Tortured (film)

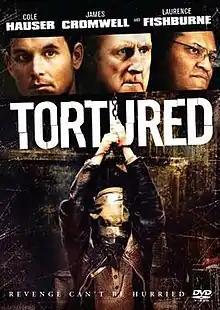
DVD cover

Tortured is a 2008 American crime thriller film written and directed by Nolan Lebovitz and starring Cole Hauser, Laurence Fishburne, and James Cromwell. It was released direct-to-DVD in the U.S. on September 16, 2008. It was filmed in Vancouver, Canada.